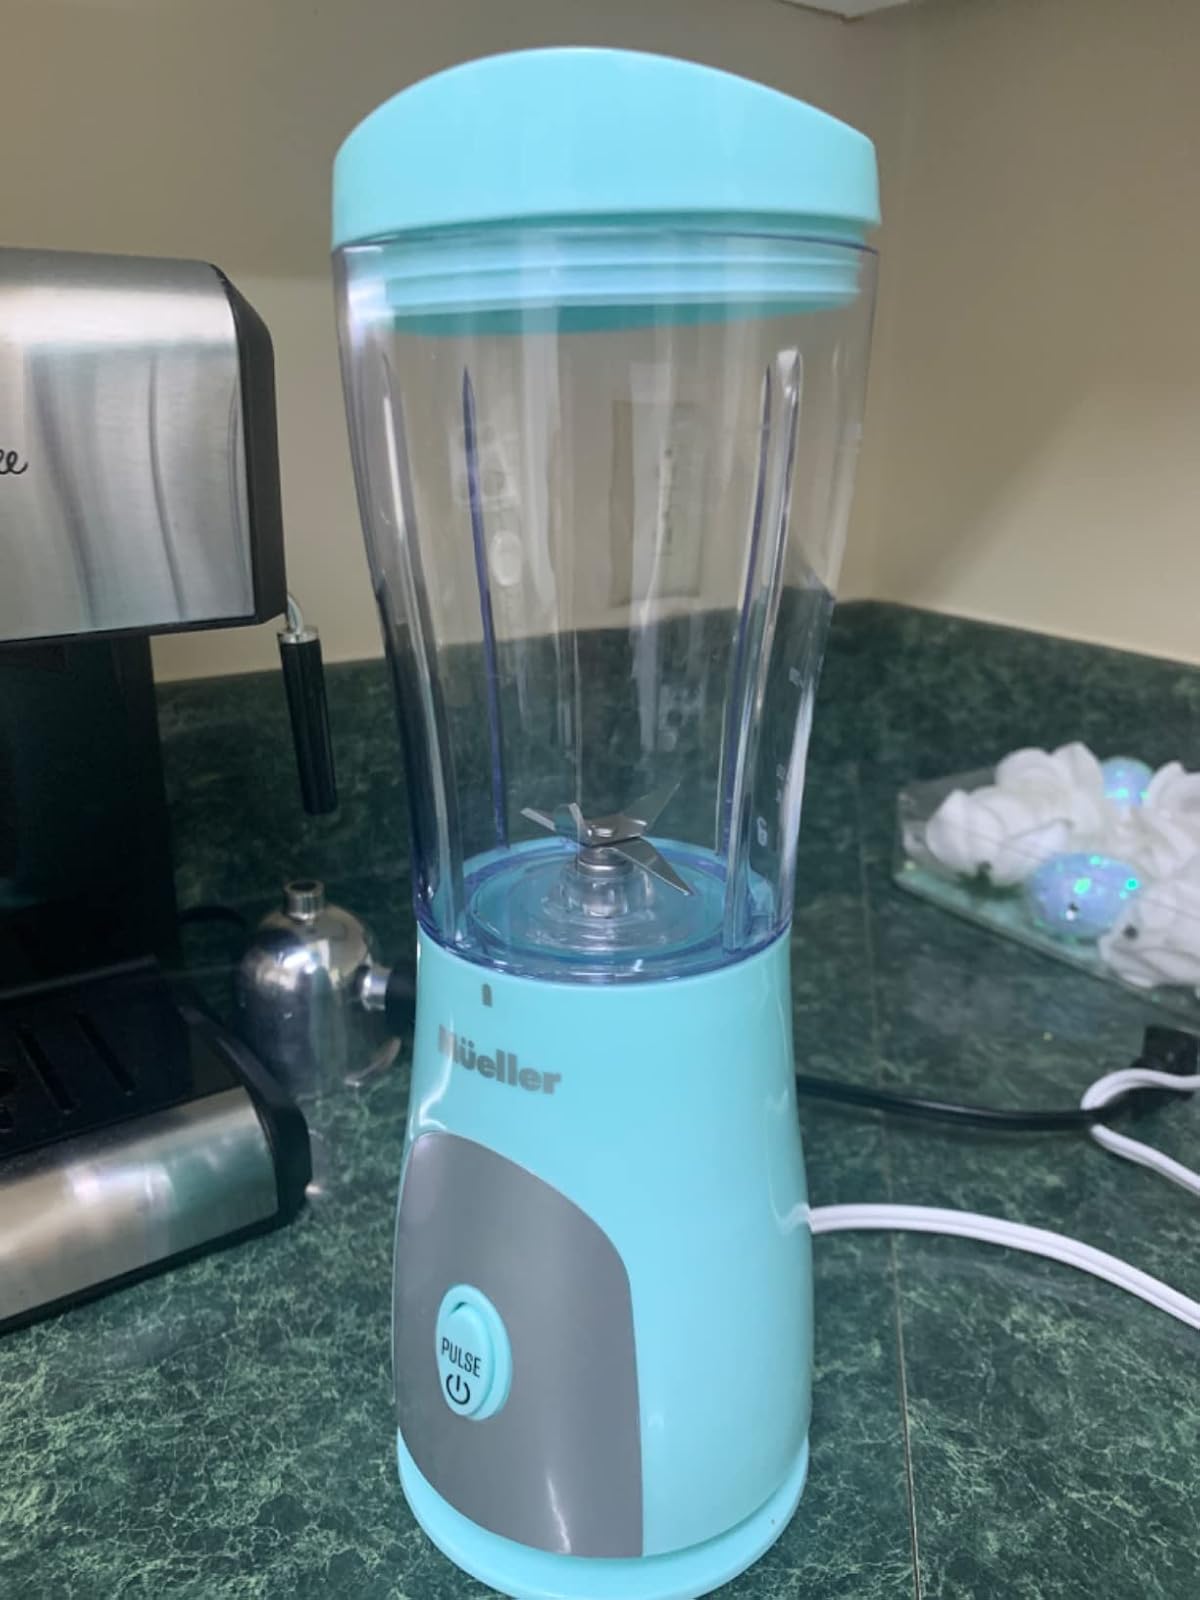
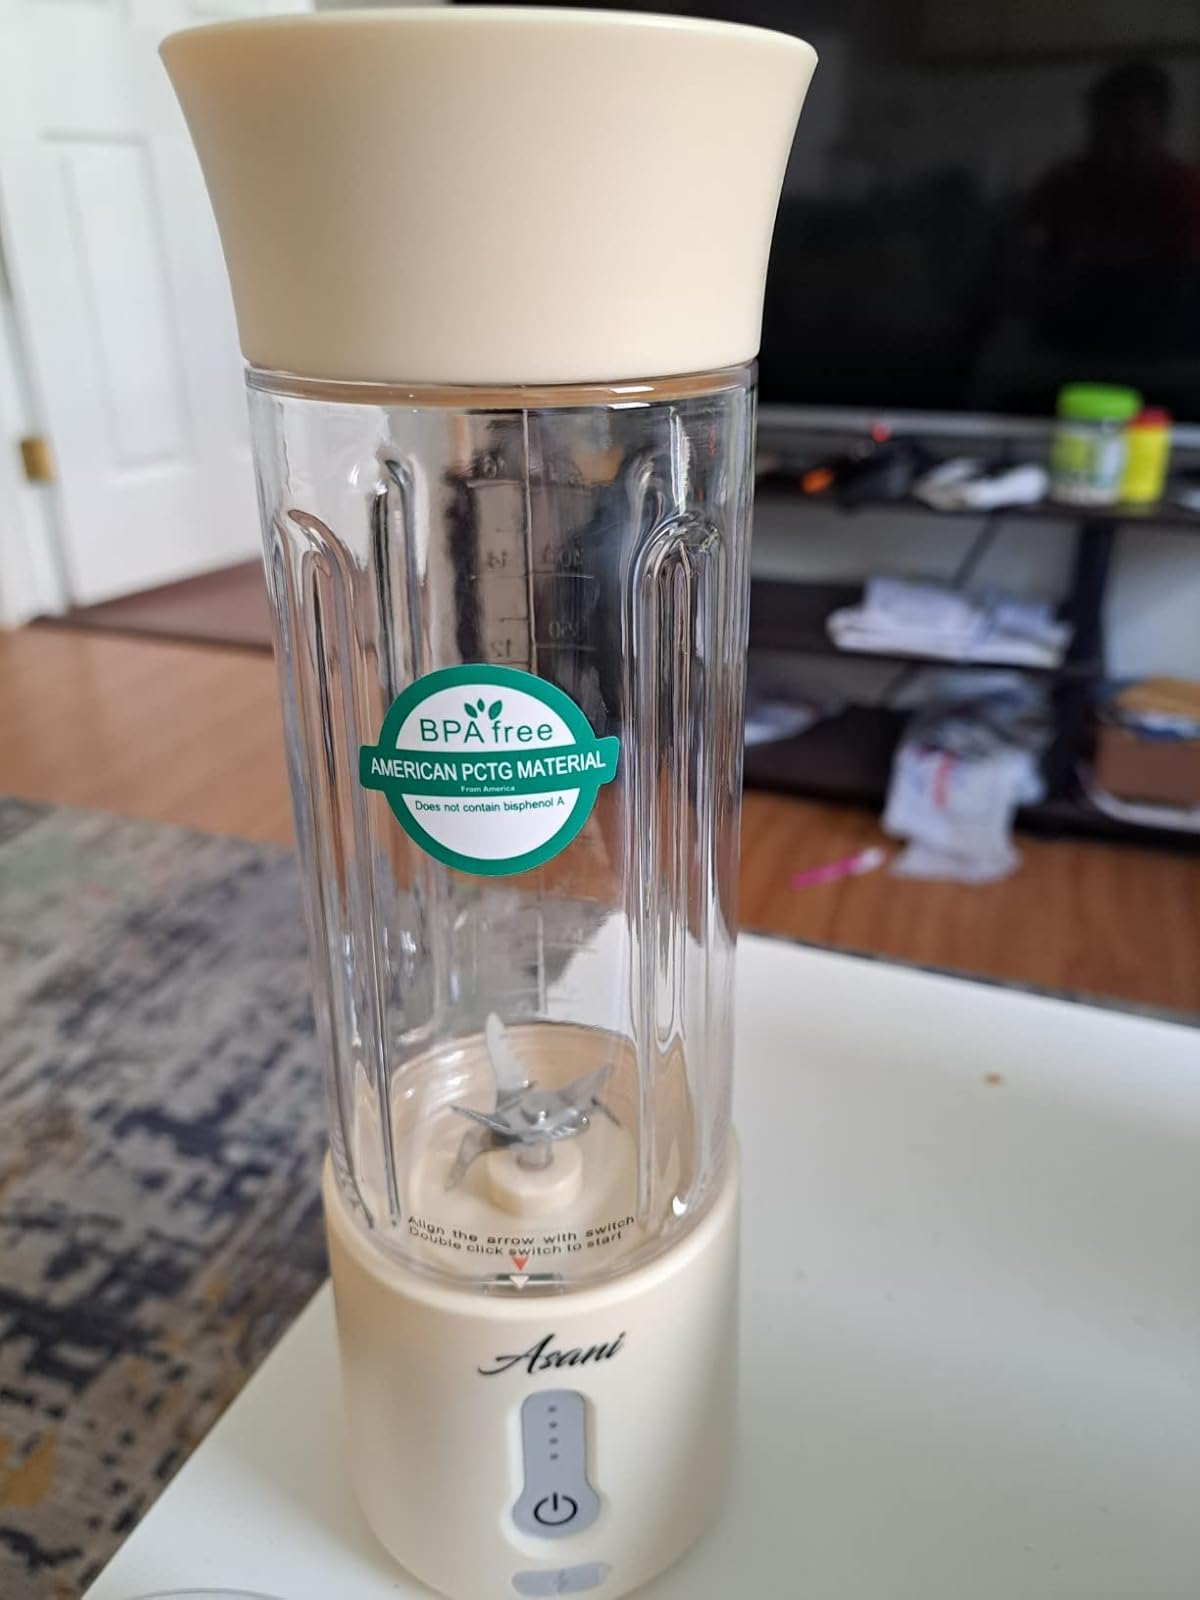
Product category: items_blender
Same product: no